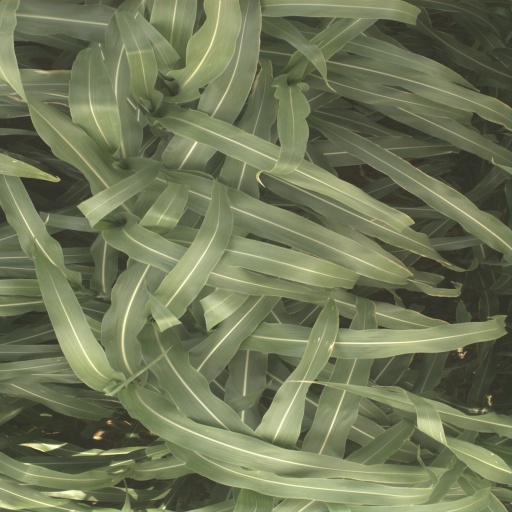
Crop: sorghum